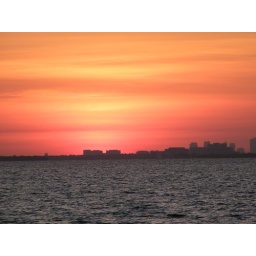
red and orange sky above the sunrise location